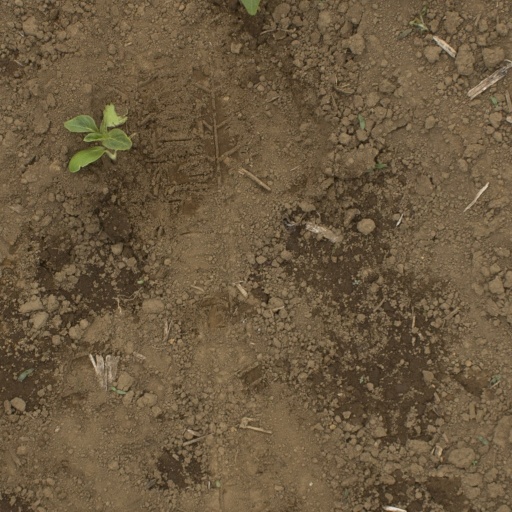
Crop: Jerusalem artichoke